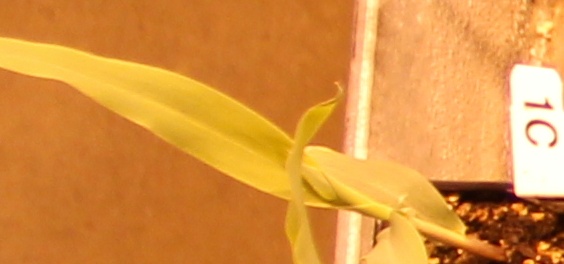
Label: Corn